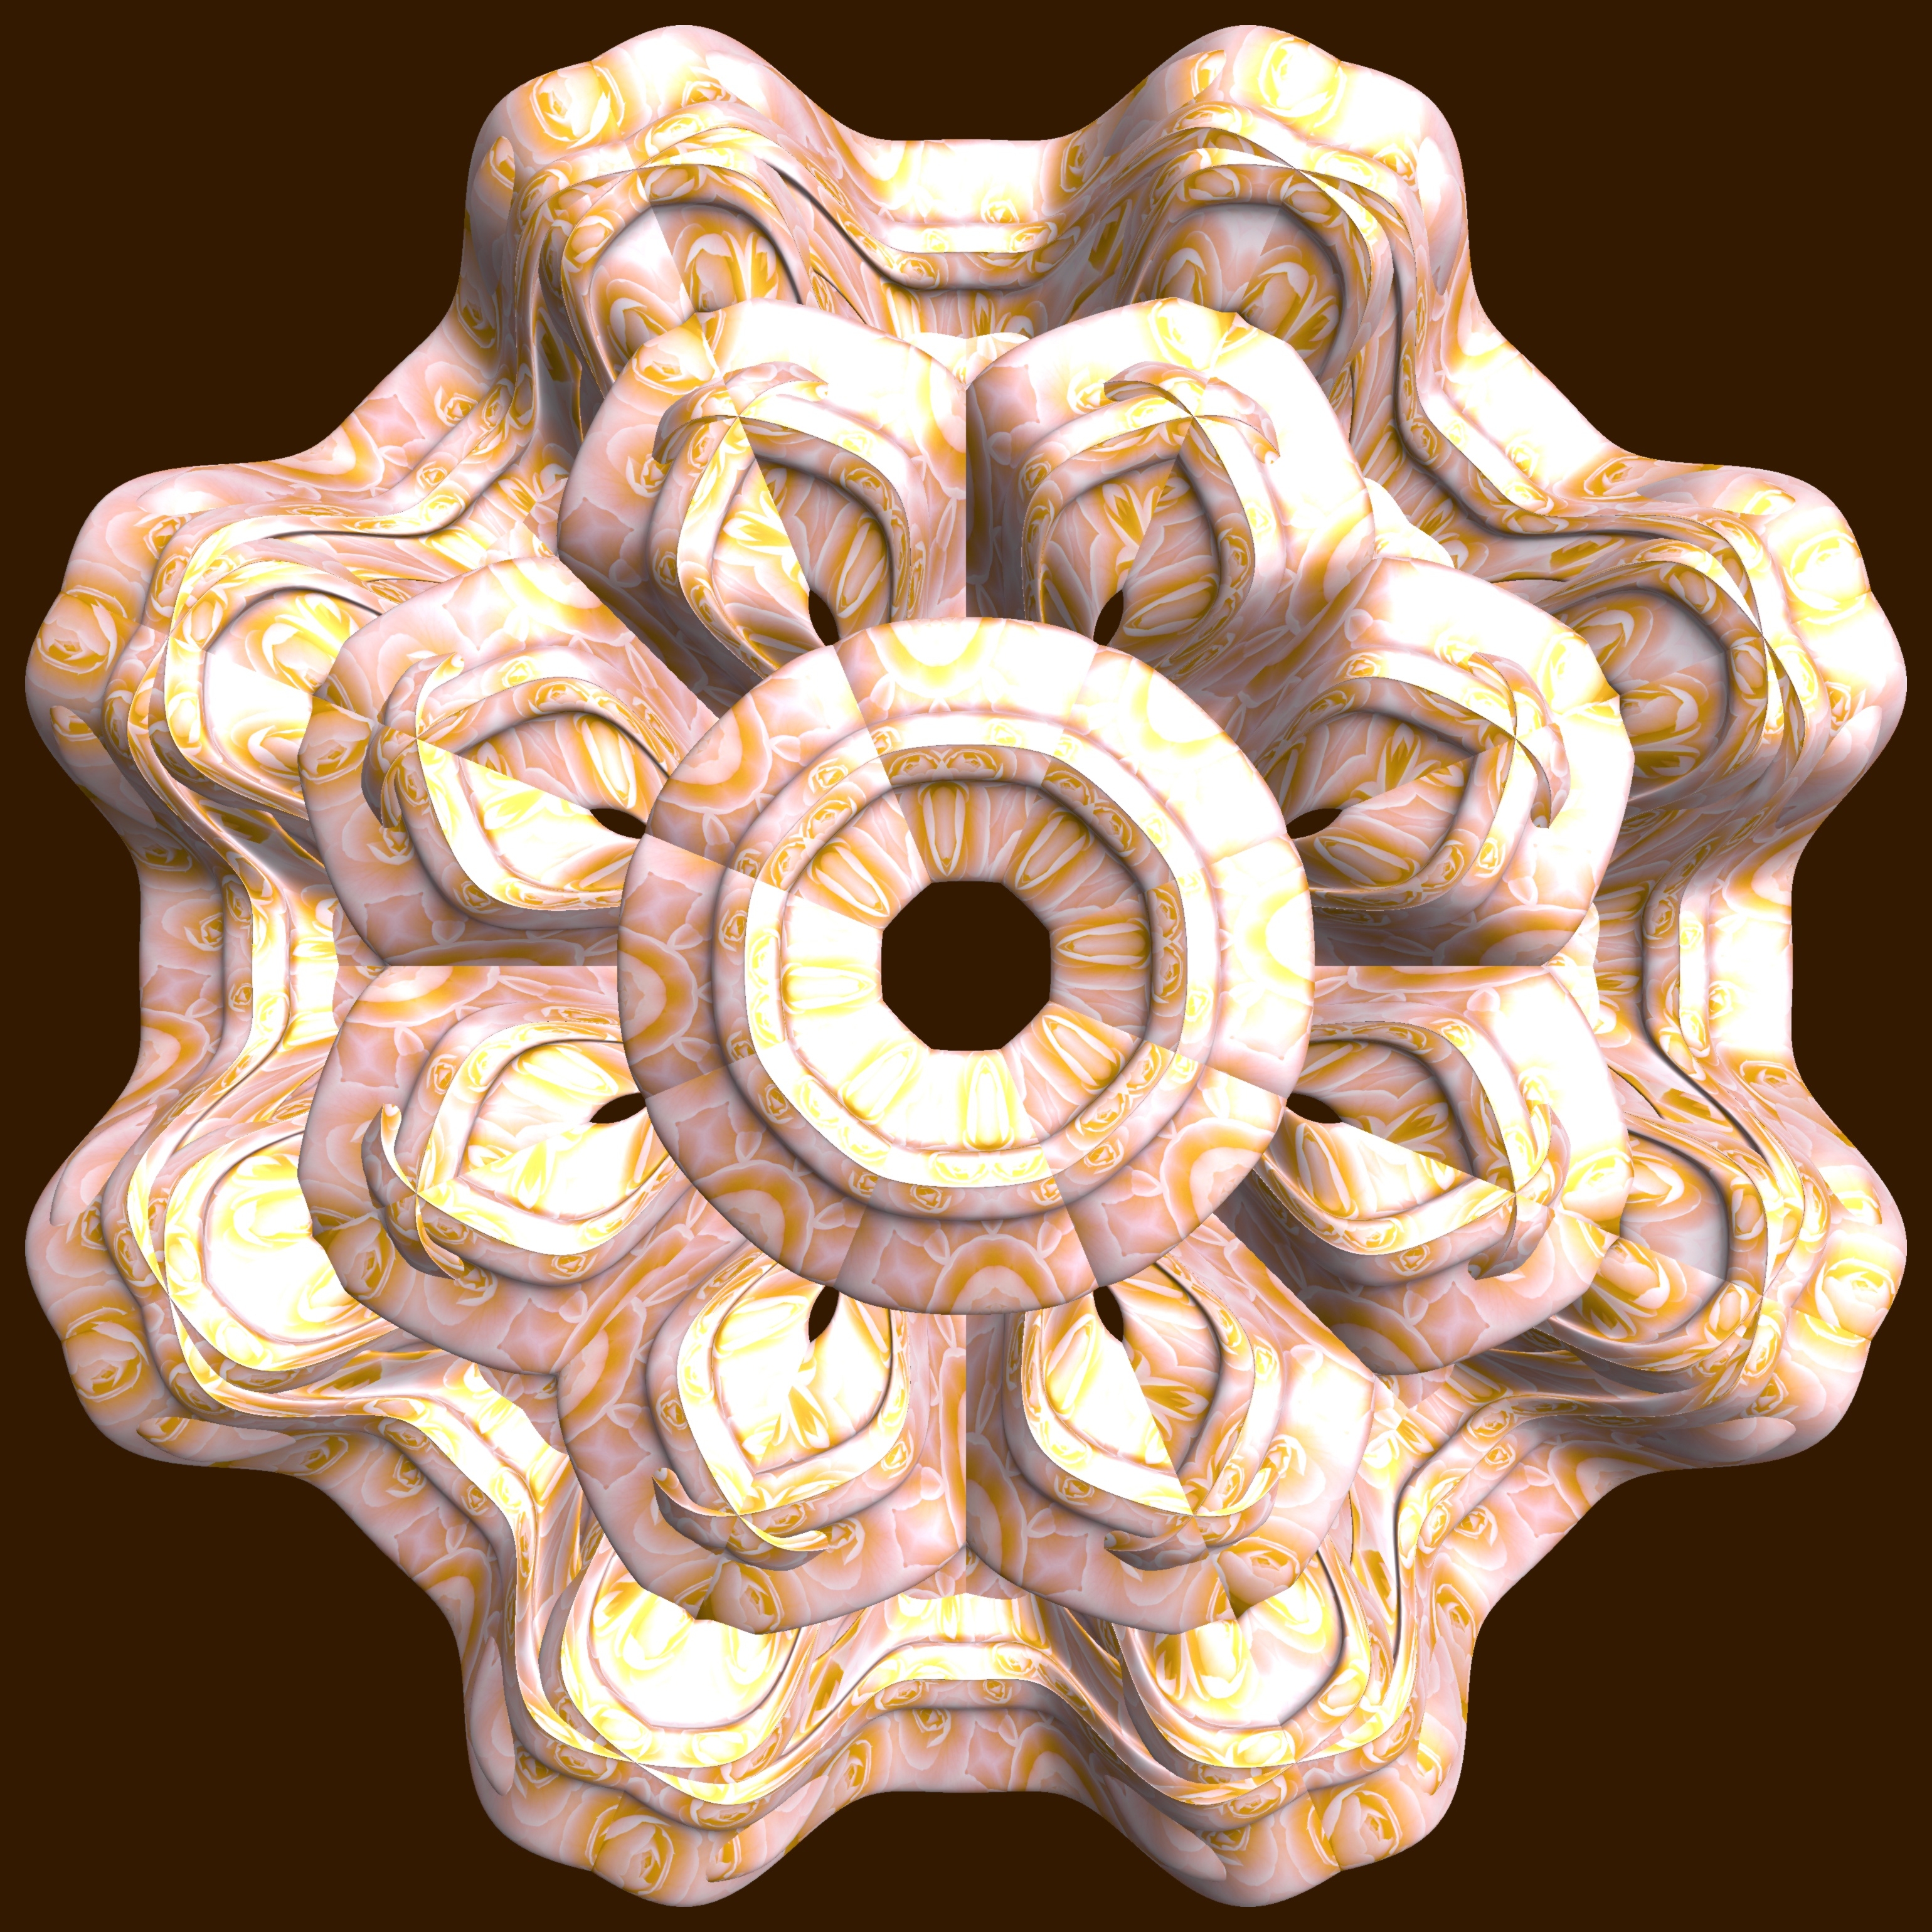
abstract, structure, texture, pattern, geometry, lighting, material, circle, sculpture, art, design, symmetry, 3d, graphic, carving, shape, torus, mathematica, cg, parametricplot3d, code, program, algorithm, mapping, geometricsculpture, pentagram